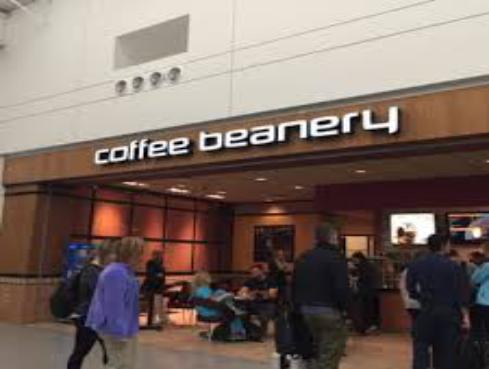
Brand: Coffee Beanery
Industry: Food